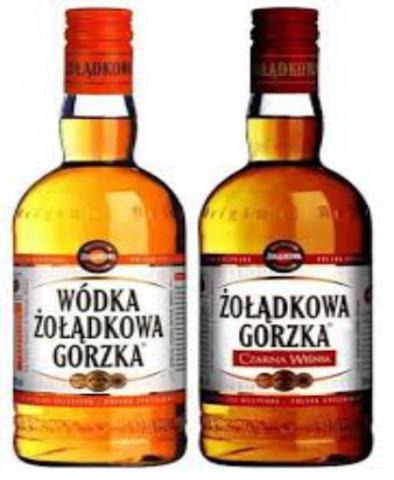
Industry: Food